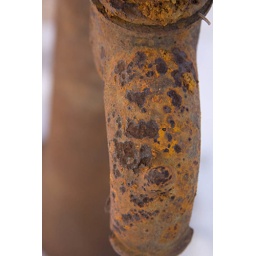
old rusty water spigot in snow